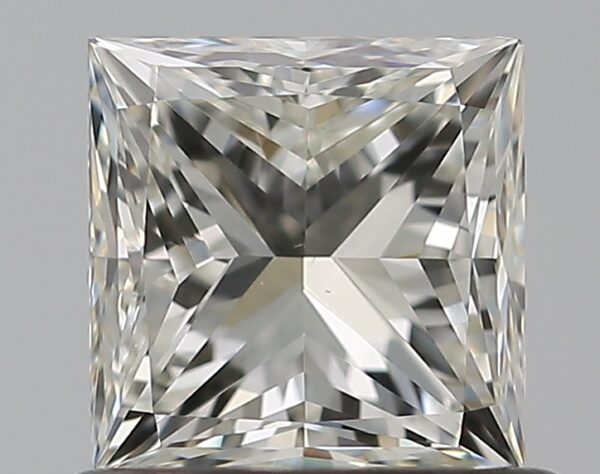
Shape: princess
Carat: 0.7
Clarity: VS1
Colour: I
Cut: EX
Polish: EX
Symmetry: F
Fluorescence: N
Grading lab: GIA
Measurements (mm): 4.83 x 4.8 x 3.54